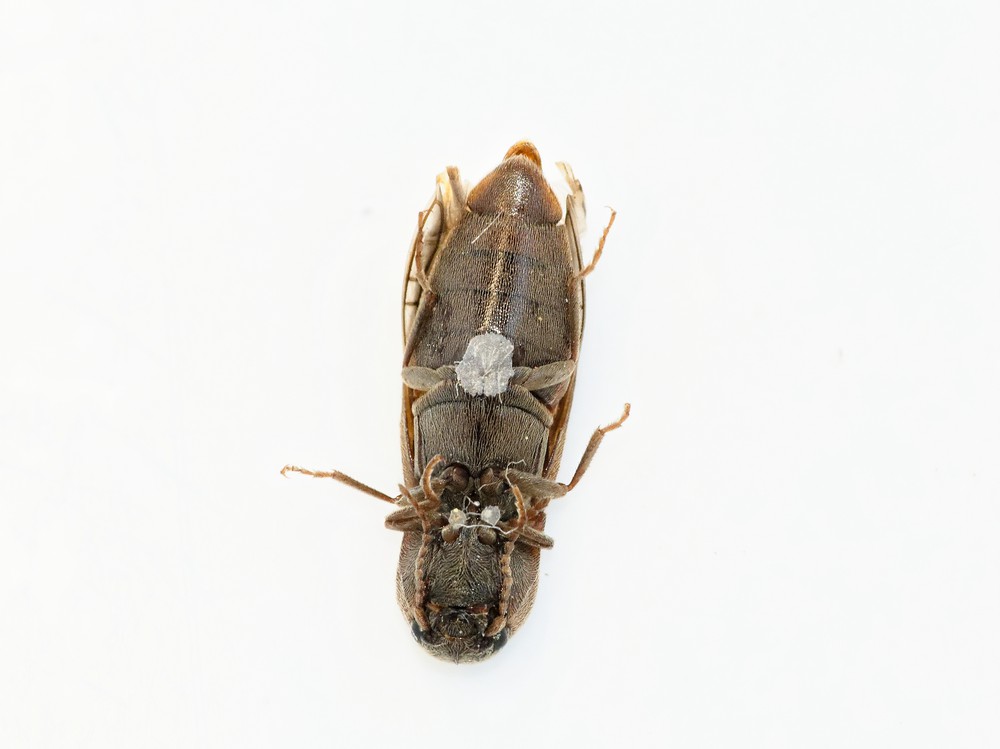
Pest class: clickbeetles_wireworms